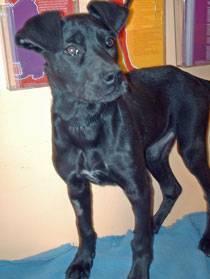
dog